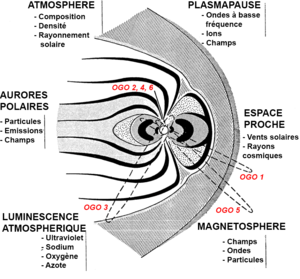
Objectifs et orbite des satellites Orbiting-Geophysical-Observatory (libellés en francais)
Orbiting Geophysical Observatory est une série de six satellites scientifiques américains de la NASA lancés entre 1964 et 1969 qui étudient l'atmosphère terrestre, la magnétosphère et le milieu interplanétaire. Tous ces satellites d'une masse d'environ 500 à 600 kg utilisent la même plate-forme mais emportent des instruments scientifiques différents.